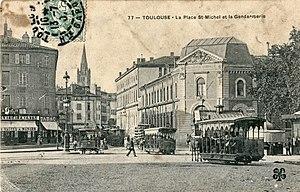
Carte postale ancienne éditée par %TIL, n°77 :TOULOUSE - La place St-Michel et la Gendarmerie
L'ancien tramway de Toulouse est un réseau de tramway urbain à traction hippomobile puis électrique, qui fonctionna entre 1862 et 1957, dans la ville française de Toulouse et dans ses environs.